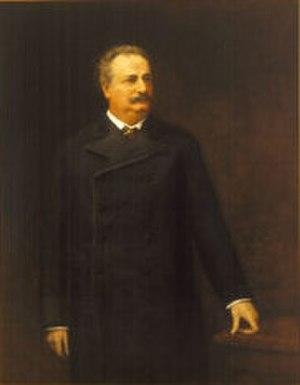
Le secrétaire du Trésor des États-Unis dirige le département du Trésor des États-Unis, il est membre du cabinet du président des États-Unis. C'est le ministre des Finances américain.